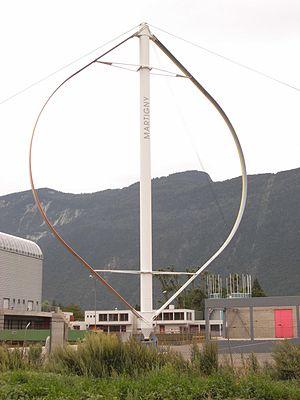
Rotor de Darrieus (Martigny, VS, Suisse) Русский: Ротор Дарриеуса (Мартигний, кантон Вале, Швейцария)